John Arnold (cinematographer)

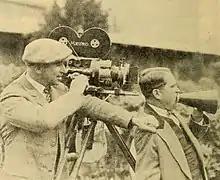
Arnold (left), with director Edward Cline on the set of the 1924 film, "Along Came Ruth"

In 1921, Arnold was elected to the board of governors of the American Society of Cinematographers. With the advent of sound pictures in the late 1920s, Arnold was chosen to sit on a panel of industry experts in the fields of film engineering, projection, and cinematography to discuss and establish screen proportions and other issues which arose with sound pictures. The experts were chosen from four organizations: the Motion Pictures Arts and Sciences technicians, the Society of Motion Picture Engineers, the American Projection Society, and the American Society of Cinematographers. Through 1925 Arnold shot every film Viola Dana was in at Metro. This ended with Dana's departure from Metro in 1925 in order to go freelance. After her departure, Arnold was given a long-term contract by MGM, where he had been since they opened their west coast studios in 1916. That year Arnold filmed "The Big Parade", which won the Photoplay Magazine Medal for best film of the year. The medal is considered the first significant annual movie award, prior to the establishment of the Oscars. 1927 saw the development of the "Arnold light", an incandescent light which replaced the arc lights which was used prior. In 1929 Arnold invented a new type of "sound-proof" camera, to reduce the noise in filming sound productions. Its first use was in Lionel Barrymore's "The Unholy Night", although Arnold was not the cinematographer on that film. In 1929 Arnold invented the "bungalow", a mobile camera covering which freed cameramen from the restrictive camera booths which were necessitated by sound film photography. 1929 would be Arnold's last year behind the camera. In 1930 he joined MGM's administration as head of their sound camera department, later to be called simply the camera department.